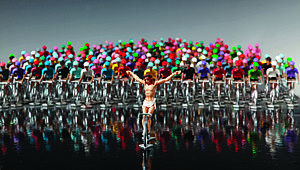
""Les premiers seront les derniers"", Vincent Solheid, 2011. Photo JJ Sérol"
Vincent Solheid est un artiste plasticien, comédien, scénariste et réalisateur belge né à Malmedy en Belgique.